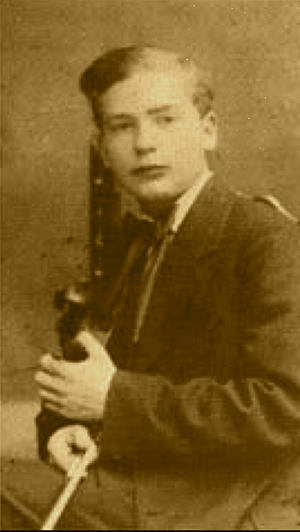
Josef Wolfsthal est un violoniste et un pédagogue autrichien.